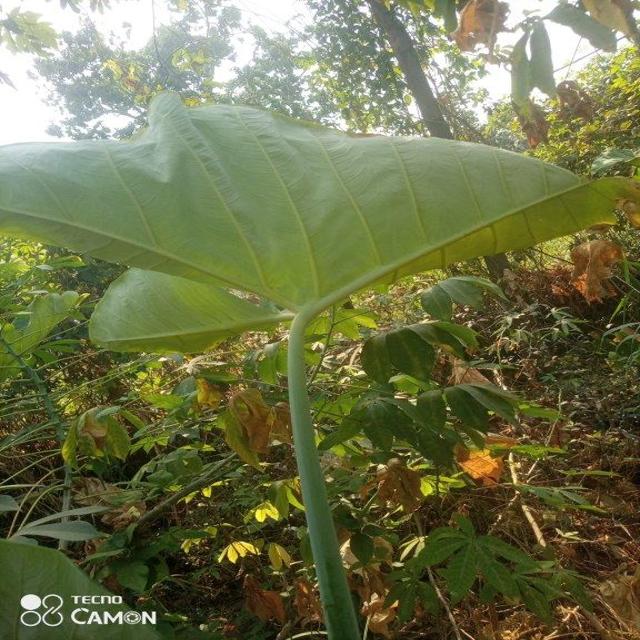
Label: Early_Blight